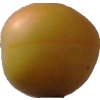
Label: cherry_wax